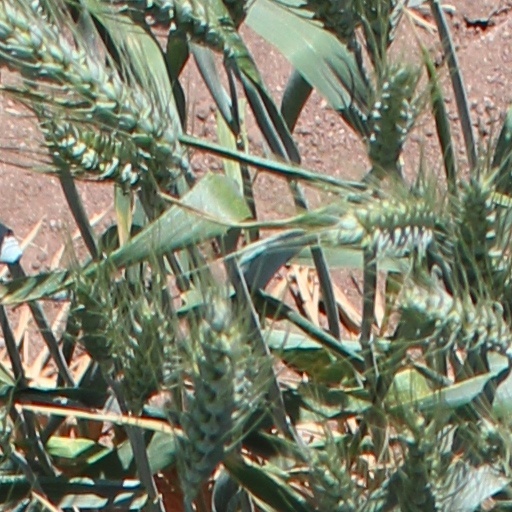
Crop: wheat